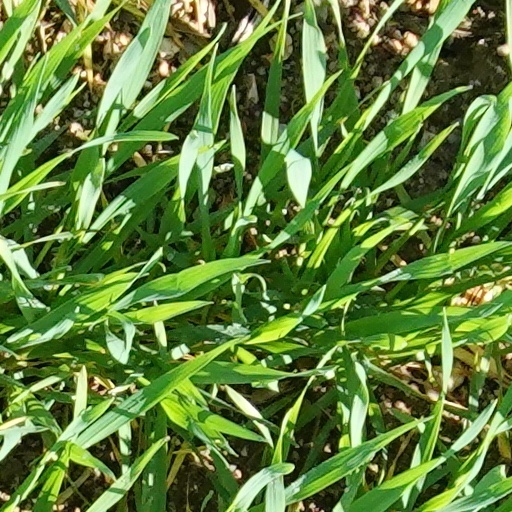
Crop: wheat